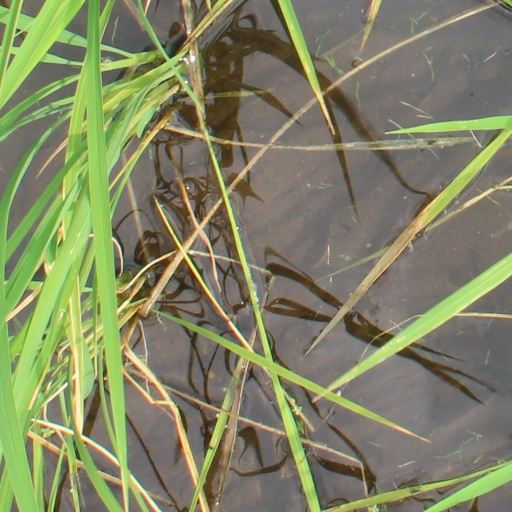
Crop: rice